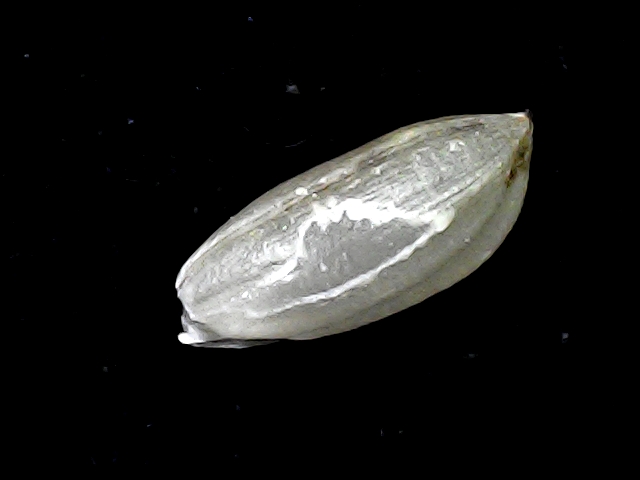
Rice variety: BD39